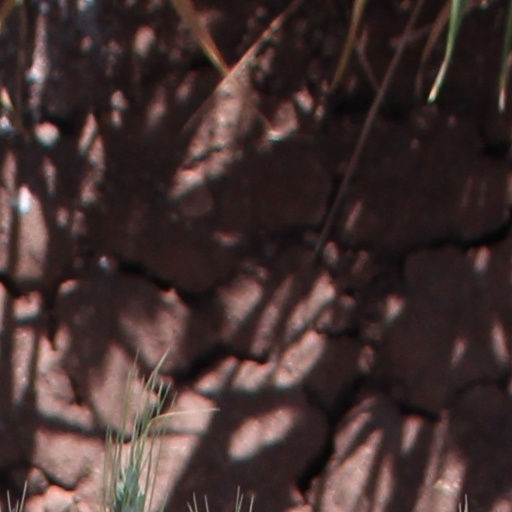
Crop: wheat